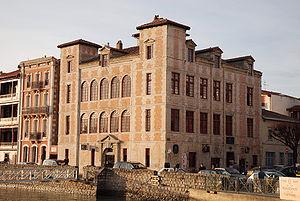
Cet article recense une partie des monuments historiques des Pyrénées-Atlantiques, en France.
Cet article recense de manière non exhaustive les châteaux, maisons fortes, mottes castrales, situés dans le département français des Pyrénées-Atlantiques. Il est fait état des inscriptions et classements au titre des monuments historiques.
Saint-Jean-de-Luz est une commune française située dans le département des Pyrénées-Atlantiques, en région Nouvelle-Aquitaine.